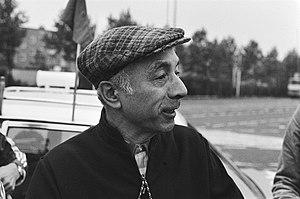
Félix Levitan lors de la 1ére étape du Tour de France 1978.
Félix Lévitan, né le 12 octobre 1911 dans le 13ᵉ arrondissement de Paris et mort le 18 février 2007 à son domicile de Cannes, est un journaliste sportif français.
Le Tour de France est une compétition cycliste par étapes masculine qui traverse la France avec des incursions occasionnelles dans les pays voisins. Sa première édition a lieu en 1903 pour augmenter les ventes du journal L'Auto, organisée par Henri Desgrange et Géo Lefèvre. Depuis, la course a lieu chaque année, excepté lors des deux guerres mondiales. Souvent appelé « le Tour » tout court, ou « la Grande Boucle », il gagne en importance et en popularité au fil des éditions, sa durée est allongée et sa portée s'étend dans le monde entier. La participation s'élargit, on passe d'un peloton principalement français les premières années, à des éditions comptant jusqu'à 40 nationalités. Il est actuellement organisé par ASO.